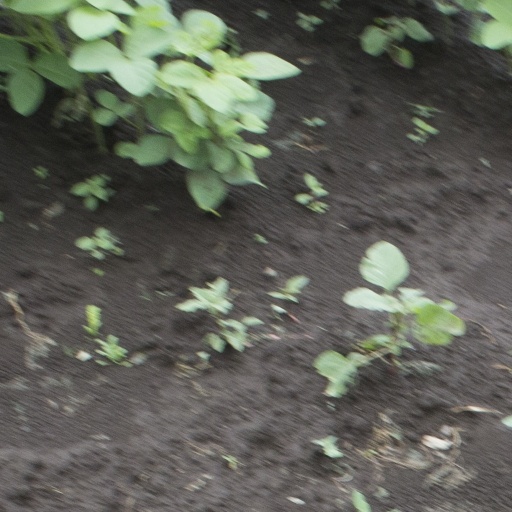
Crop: soybean